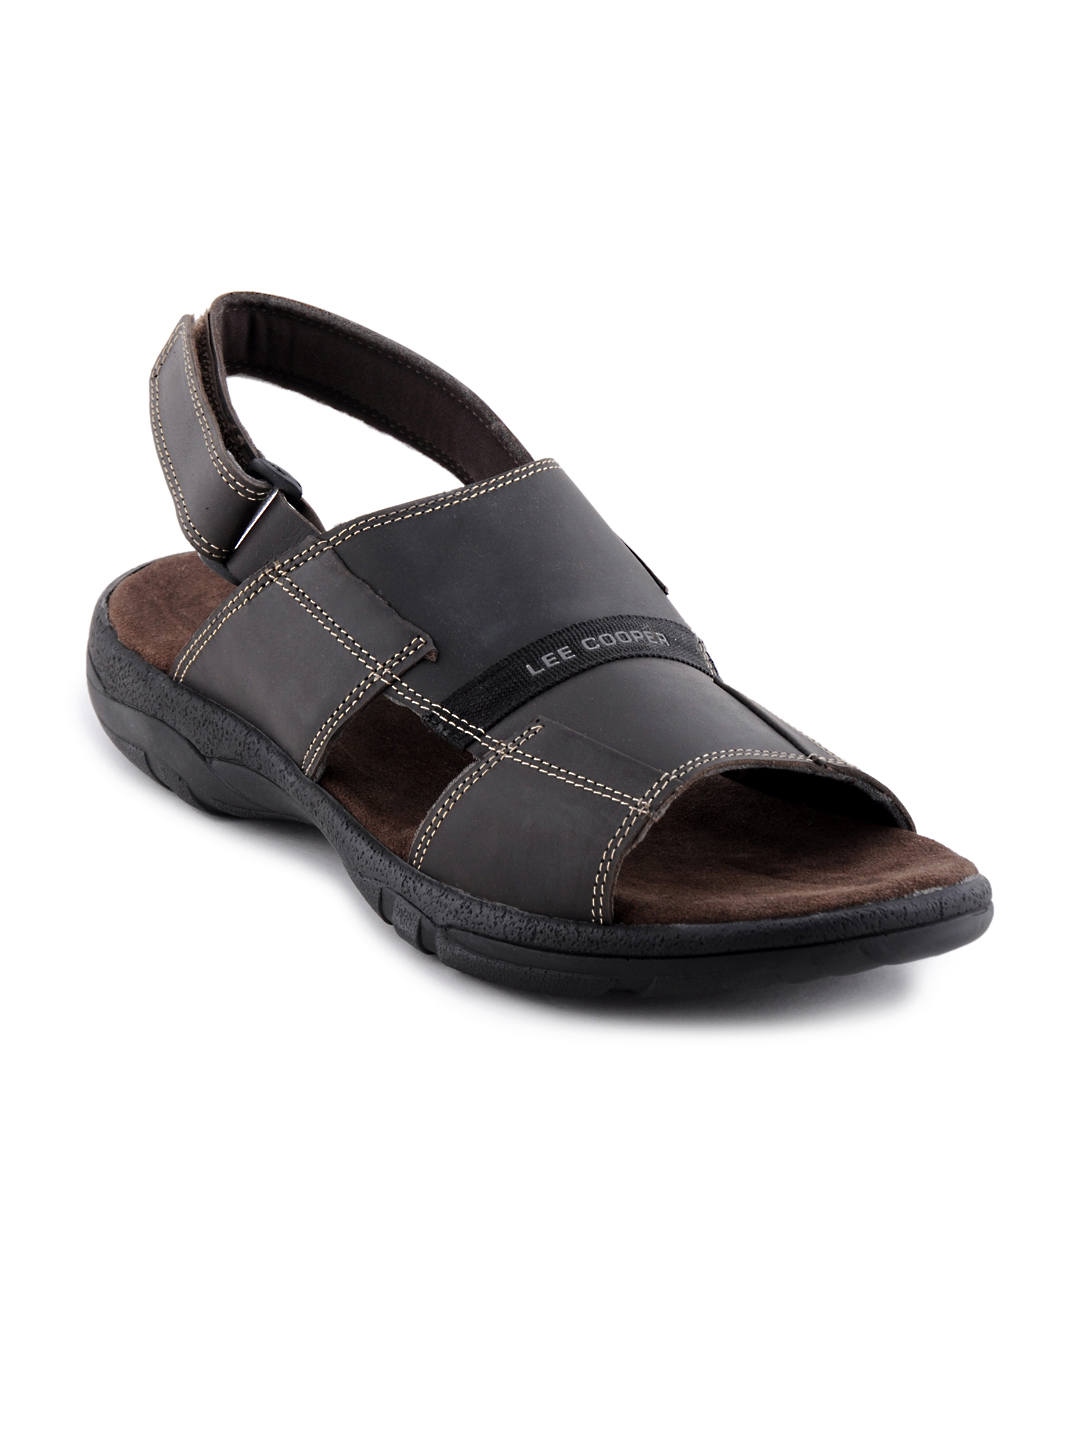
Lee Cooper Men Brown Casual Sandals
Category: Footwear / Sandal / Sandals
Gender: Men
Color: Brown
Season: Summer 2011
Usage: Casual